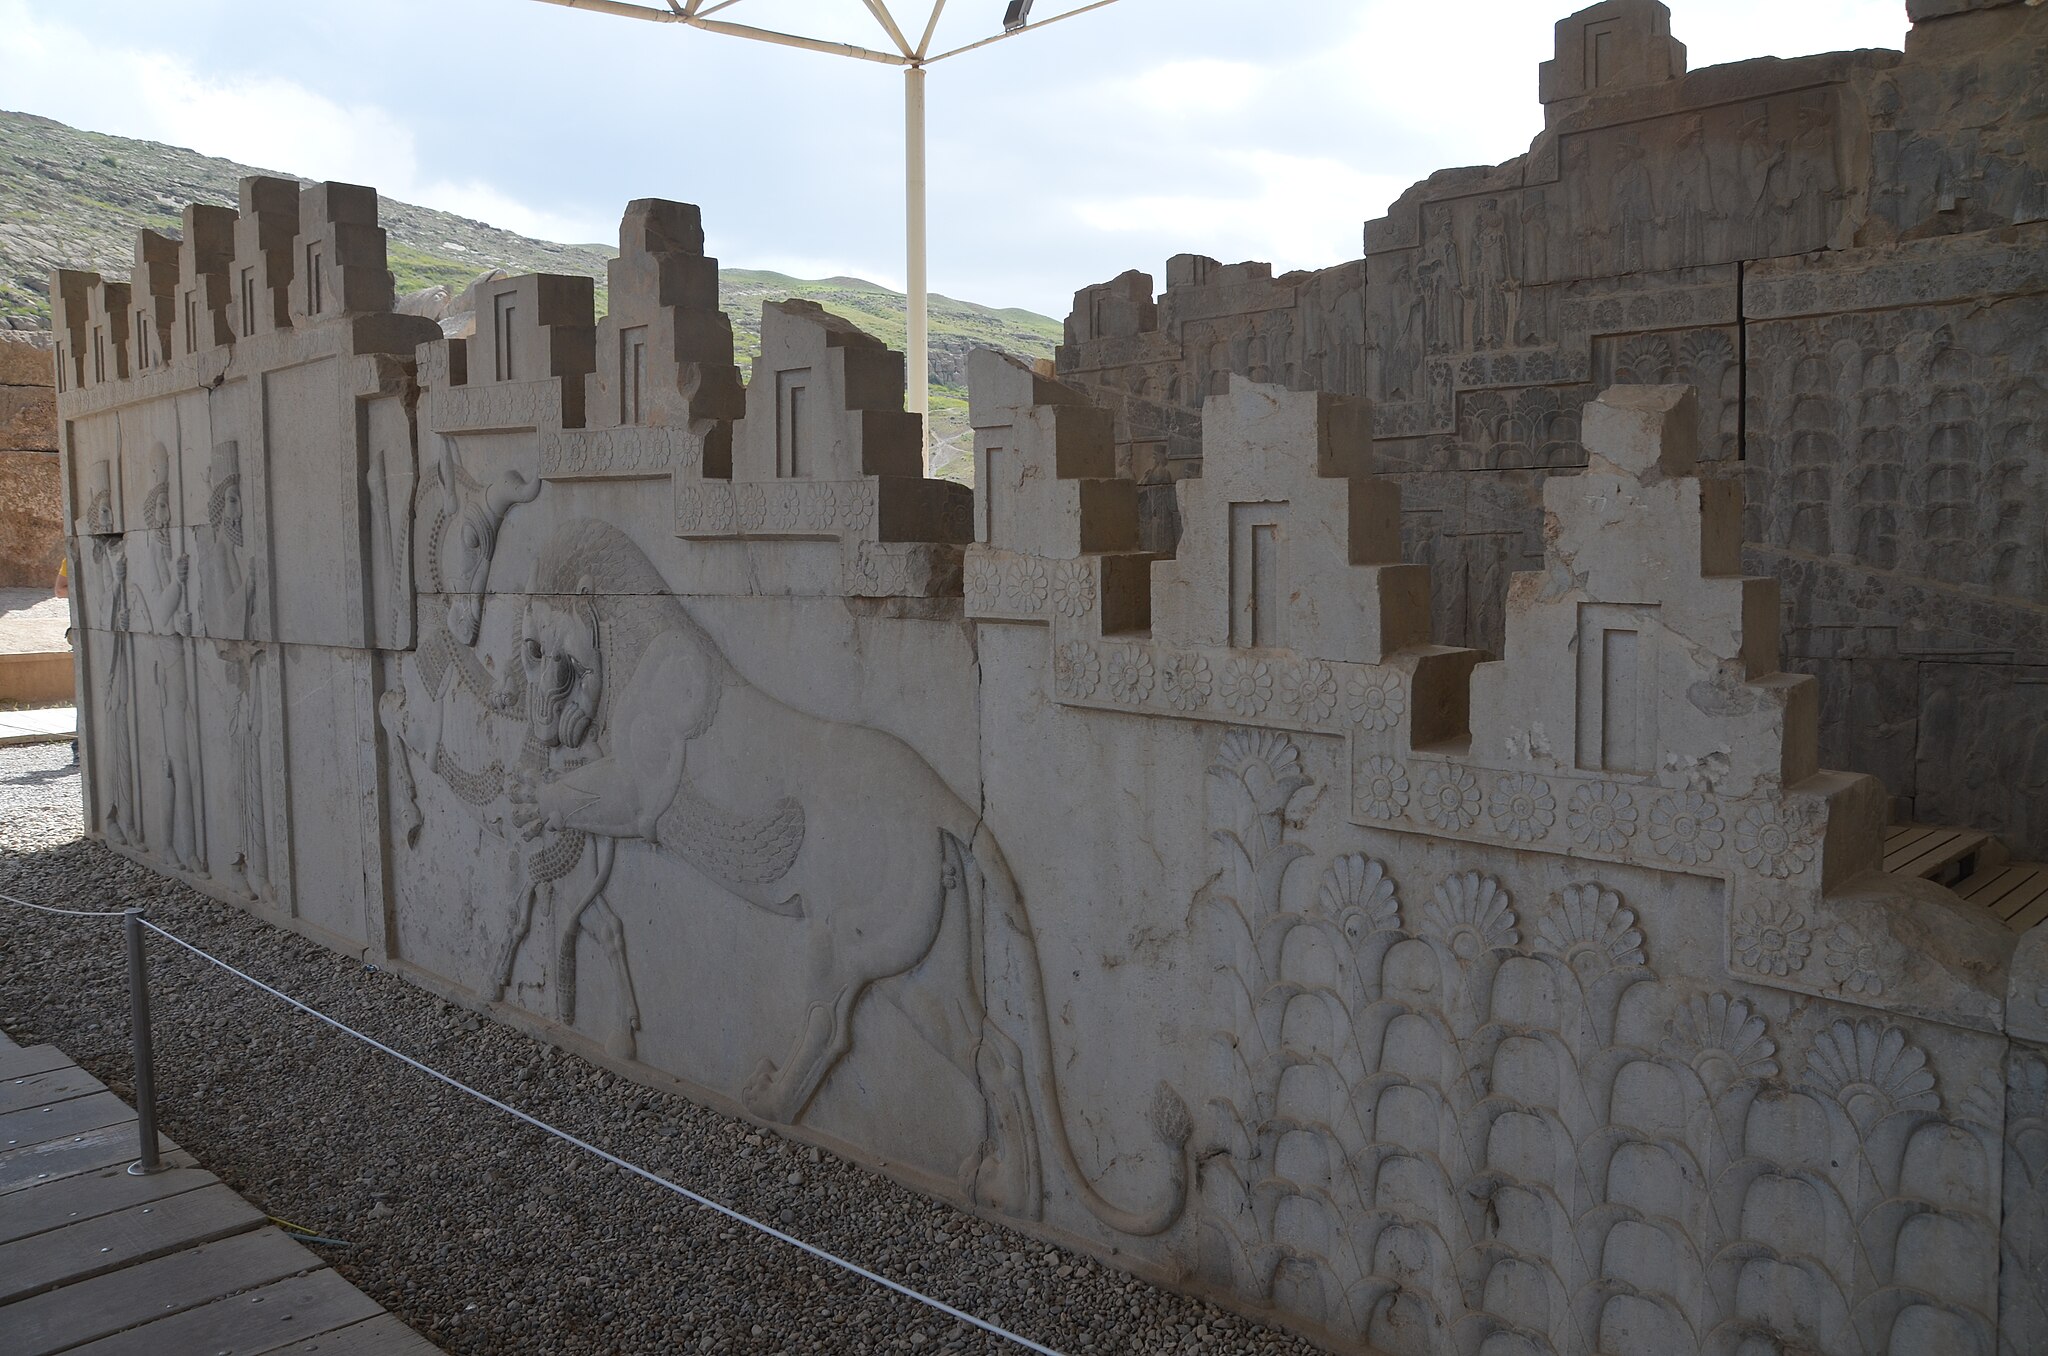
Title: Persepolis, Iran (32836011767)
Description: Persepolis, Iran
Date: 22 April 2019, 08:09 (according to Exif data)
Categories: Photographs by Carole Raddato, Flickr images reviewed by FlickreviewR 2, 2019 in Persepolis, Iran photographs taken on 2019-04-22, Lion attacking a bull, Persepolis, Northern staircase of Tripylon